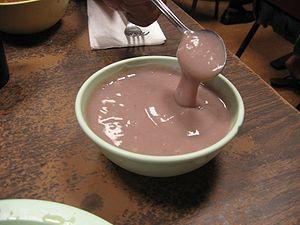
Le poï est l'ingrédient de base de la cuisine traditionnelle hawaïenne. Préparé à partir de cormes de taro bouillis puis broyés, il peut être mangé tel quel ou incorporé dans diverses préparations culinaires.